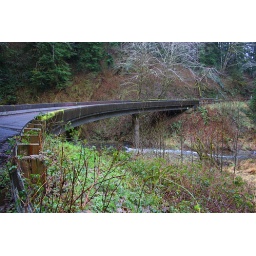
The road crosses over Neskowin Creek in a Horseshoe, spanning the water with this utilitarian bridge